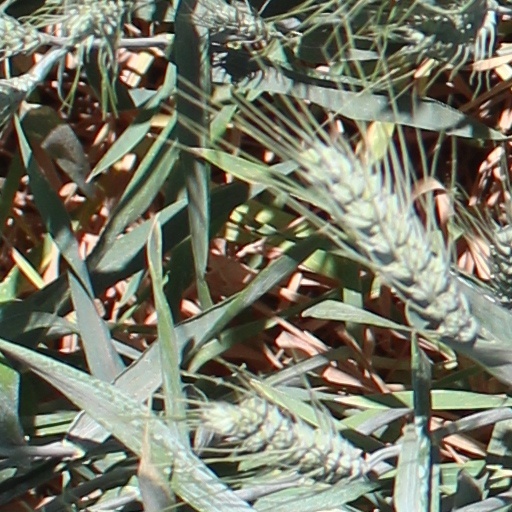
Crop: wheat